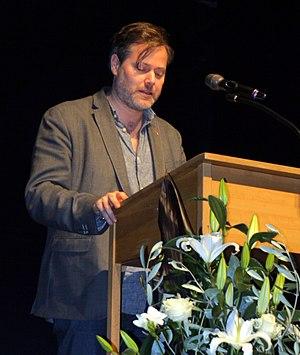
Milo Rau est un dramaturge, directeur de théâtre, journaliste et essayiste suisse.